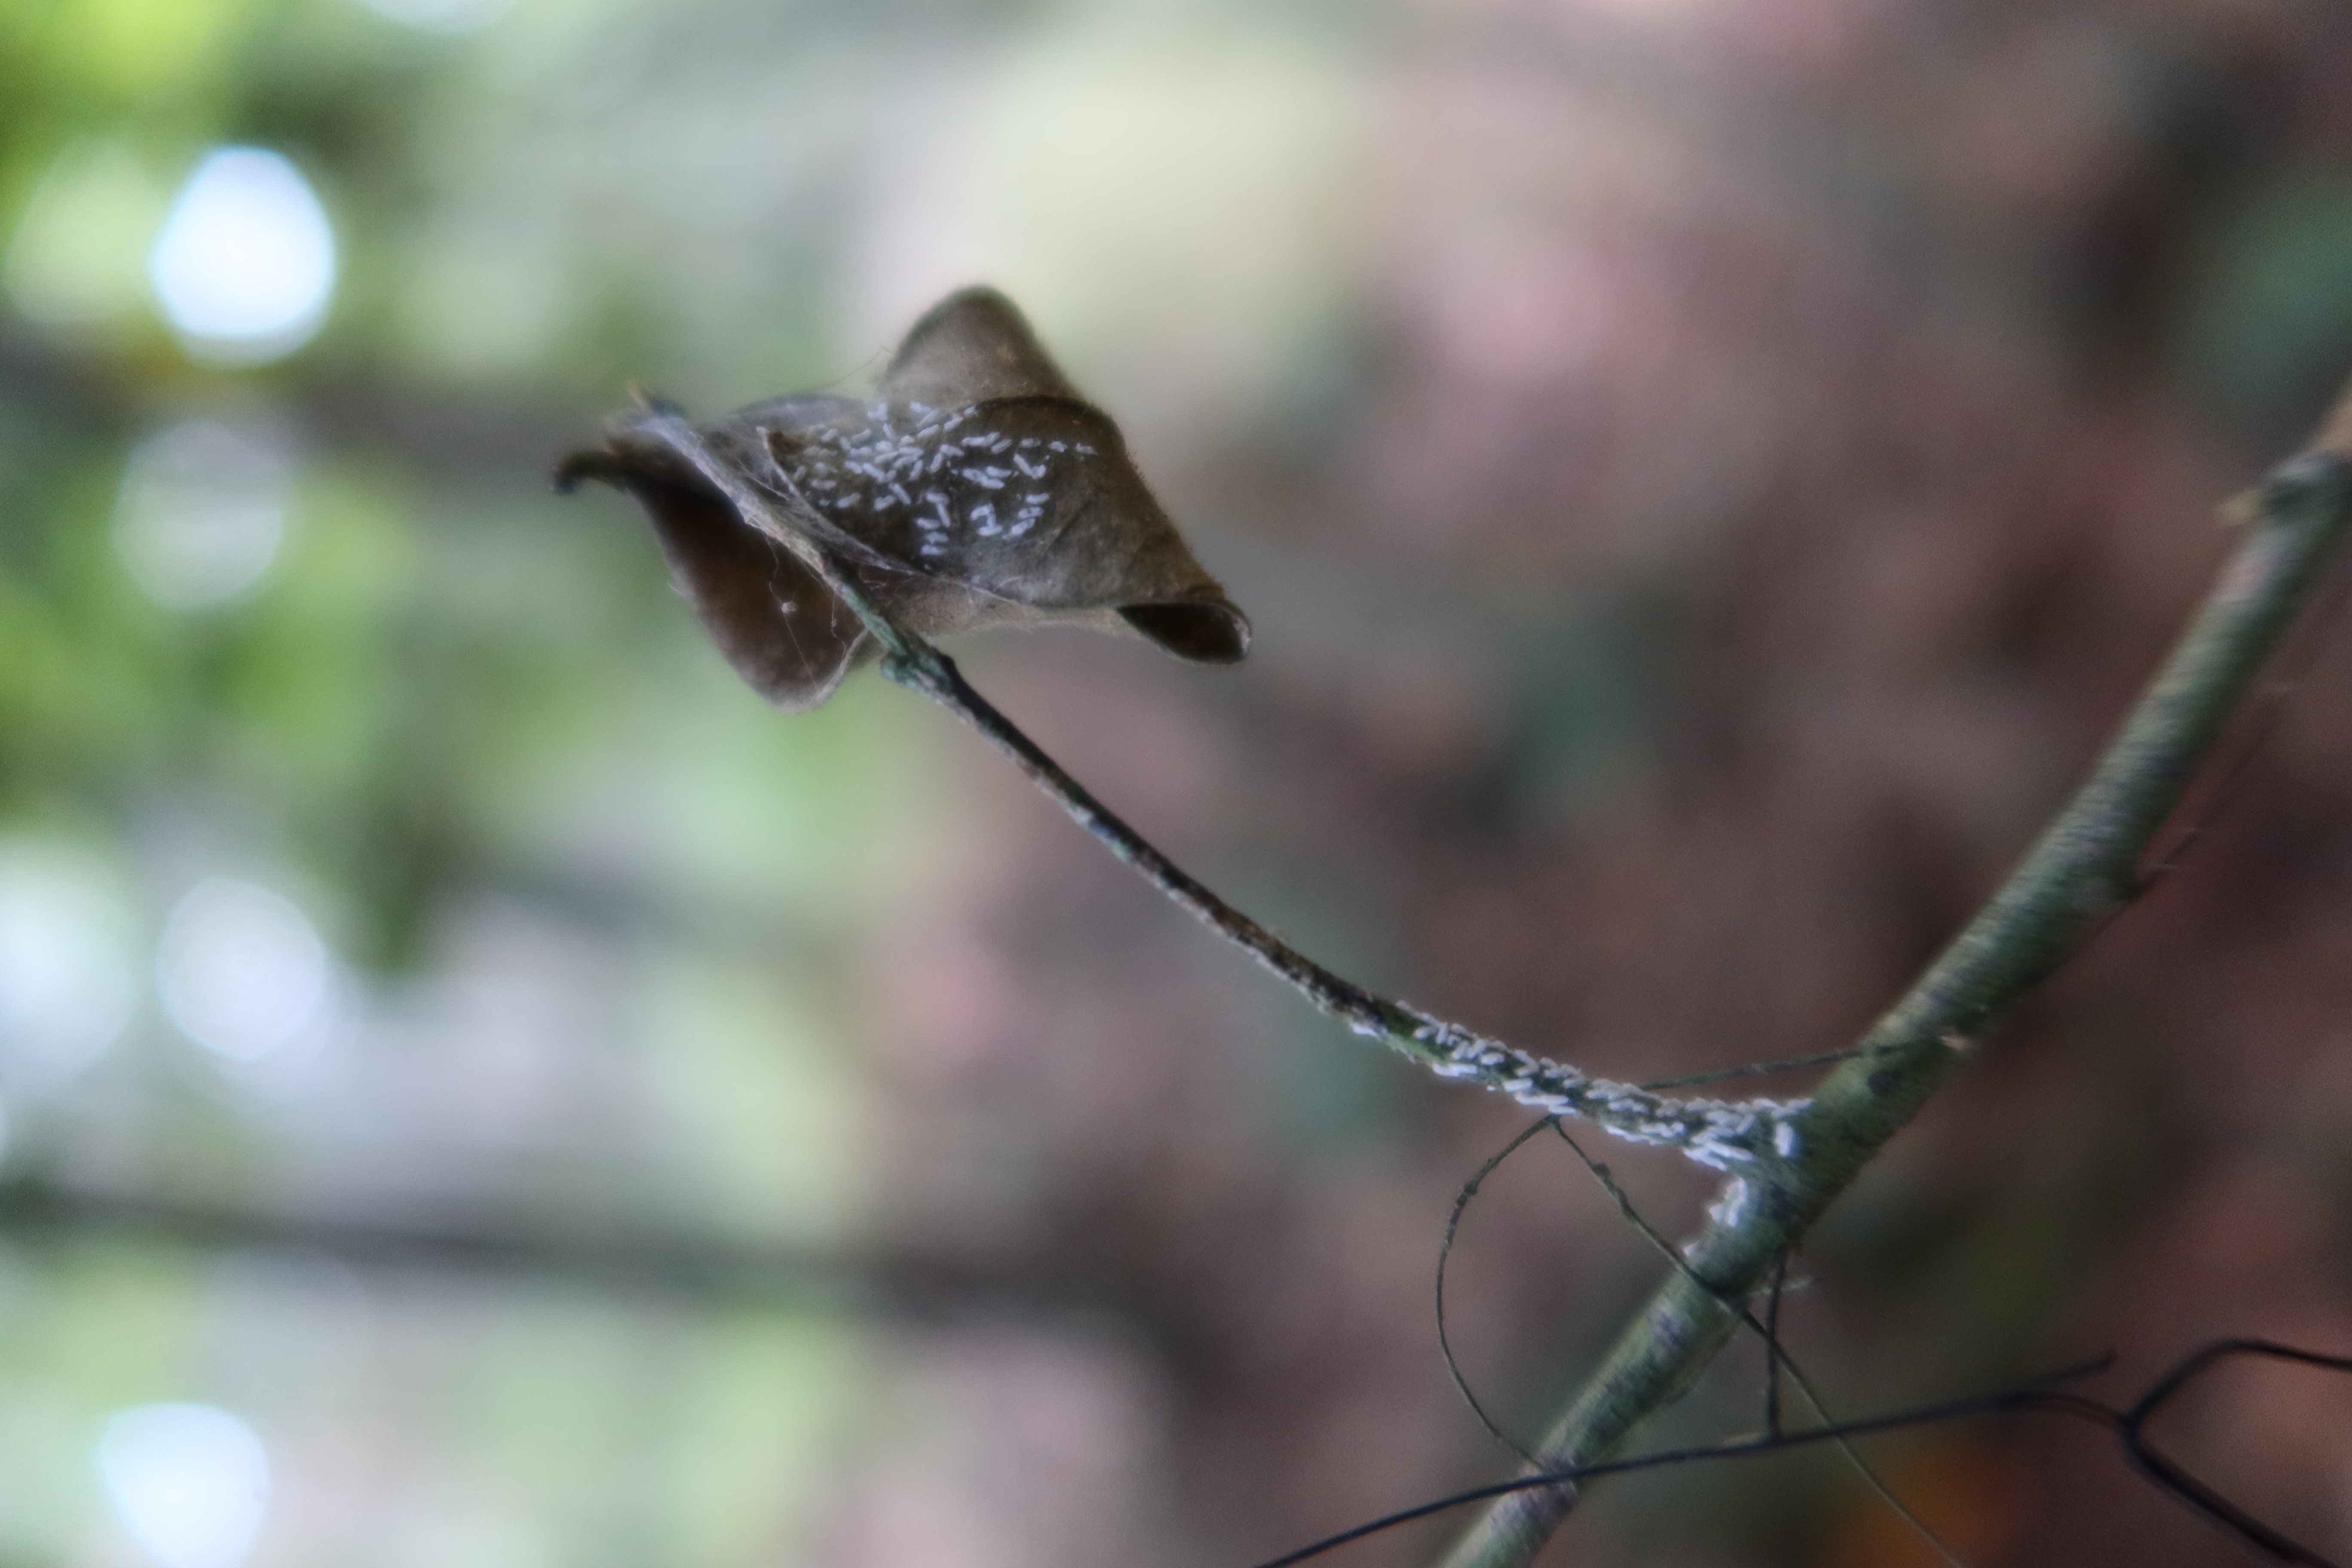
Label: Mealy bugs